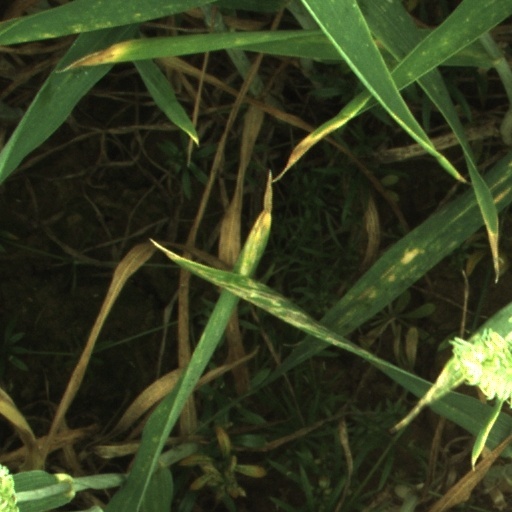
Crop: wheat